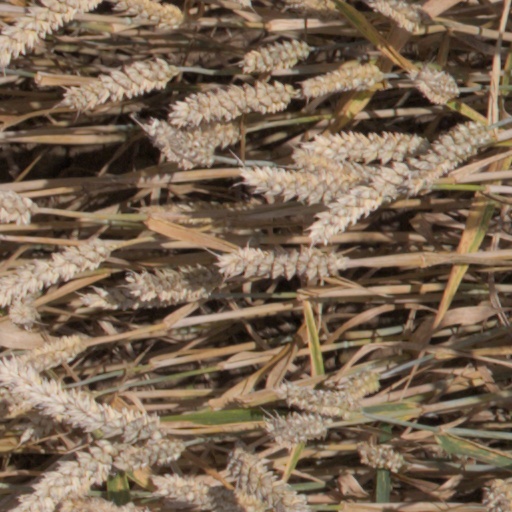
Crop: wheat